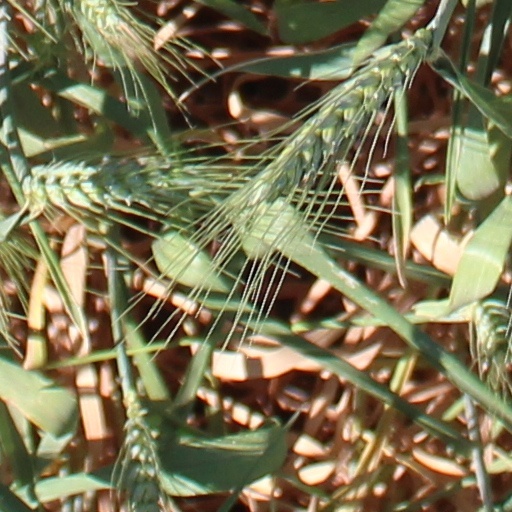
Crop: wheat